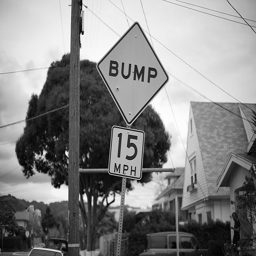
A street sign sitting on top of a speed limit sign.
A black and white image with a street sign
A bump sign about to fall over in a suburban town.
A bumb and speed limit sign in a neighbourhood
an image of  street signs and bump sign